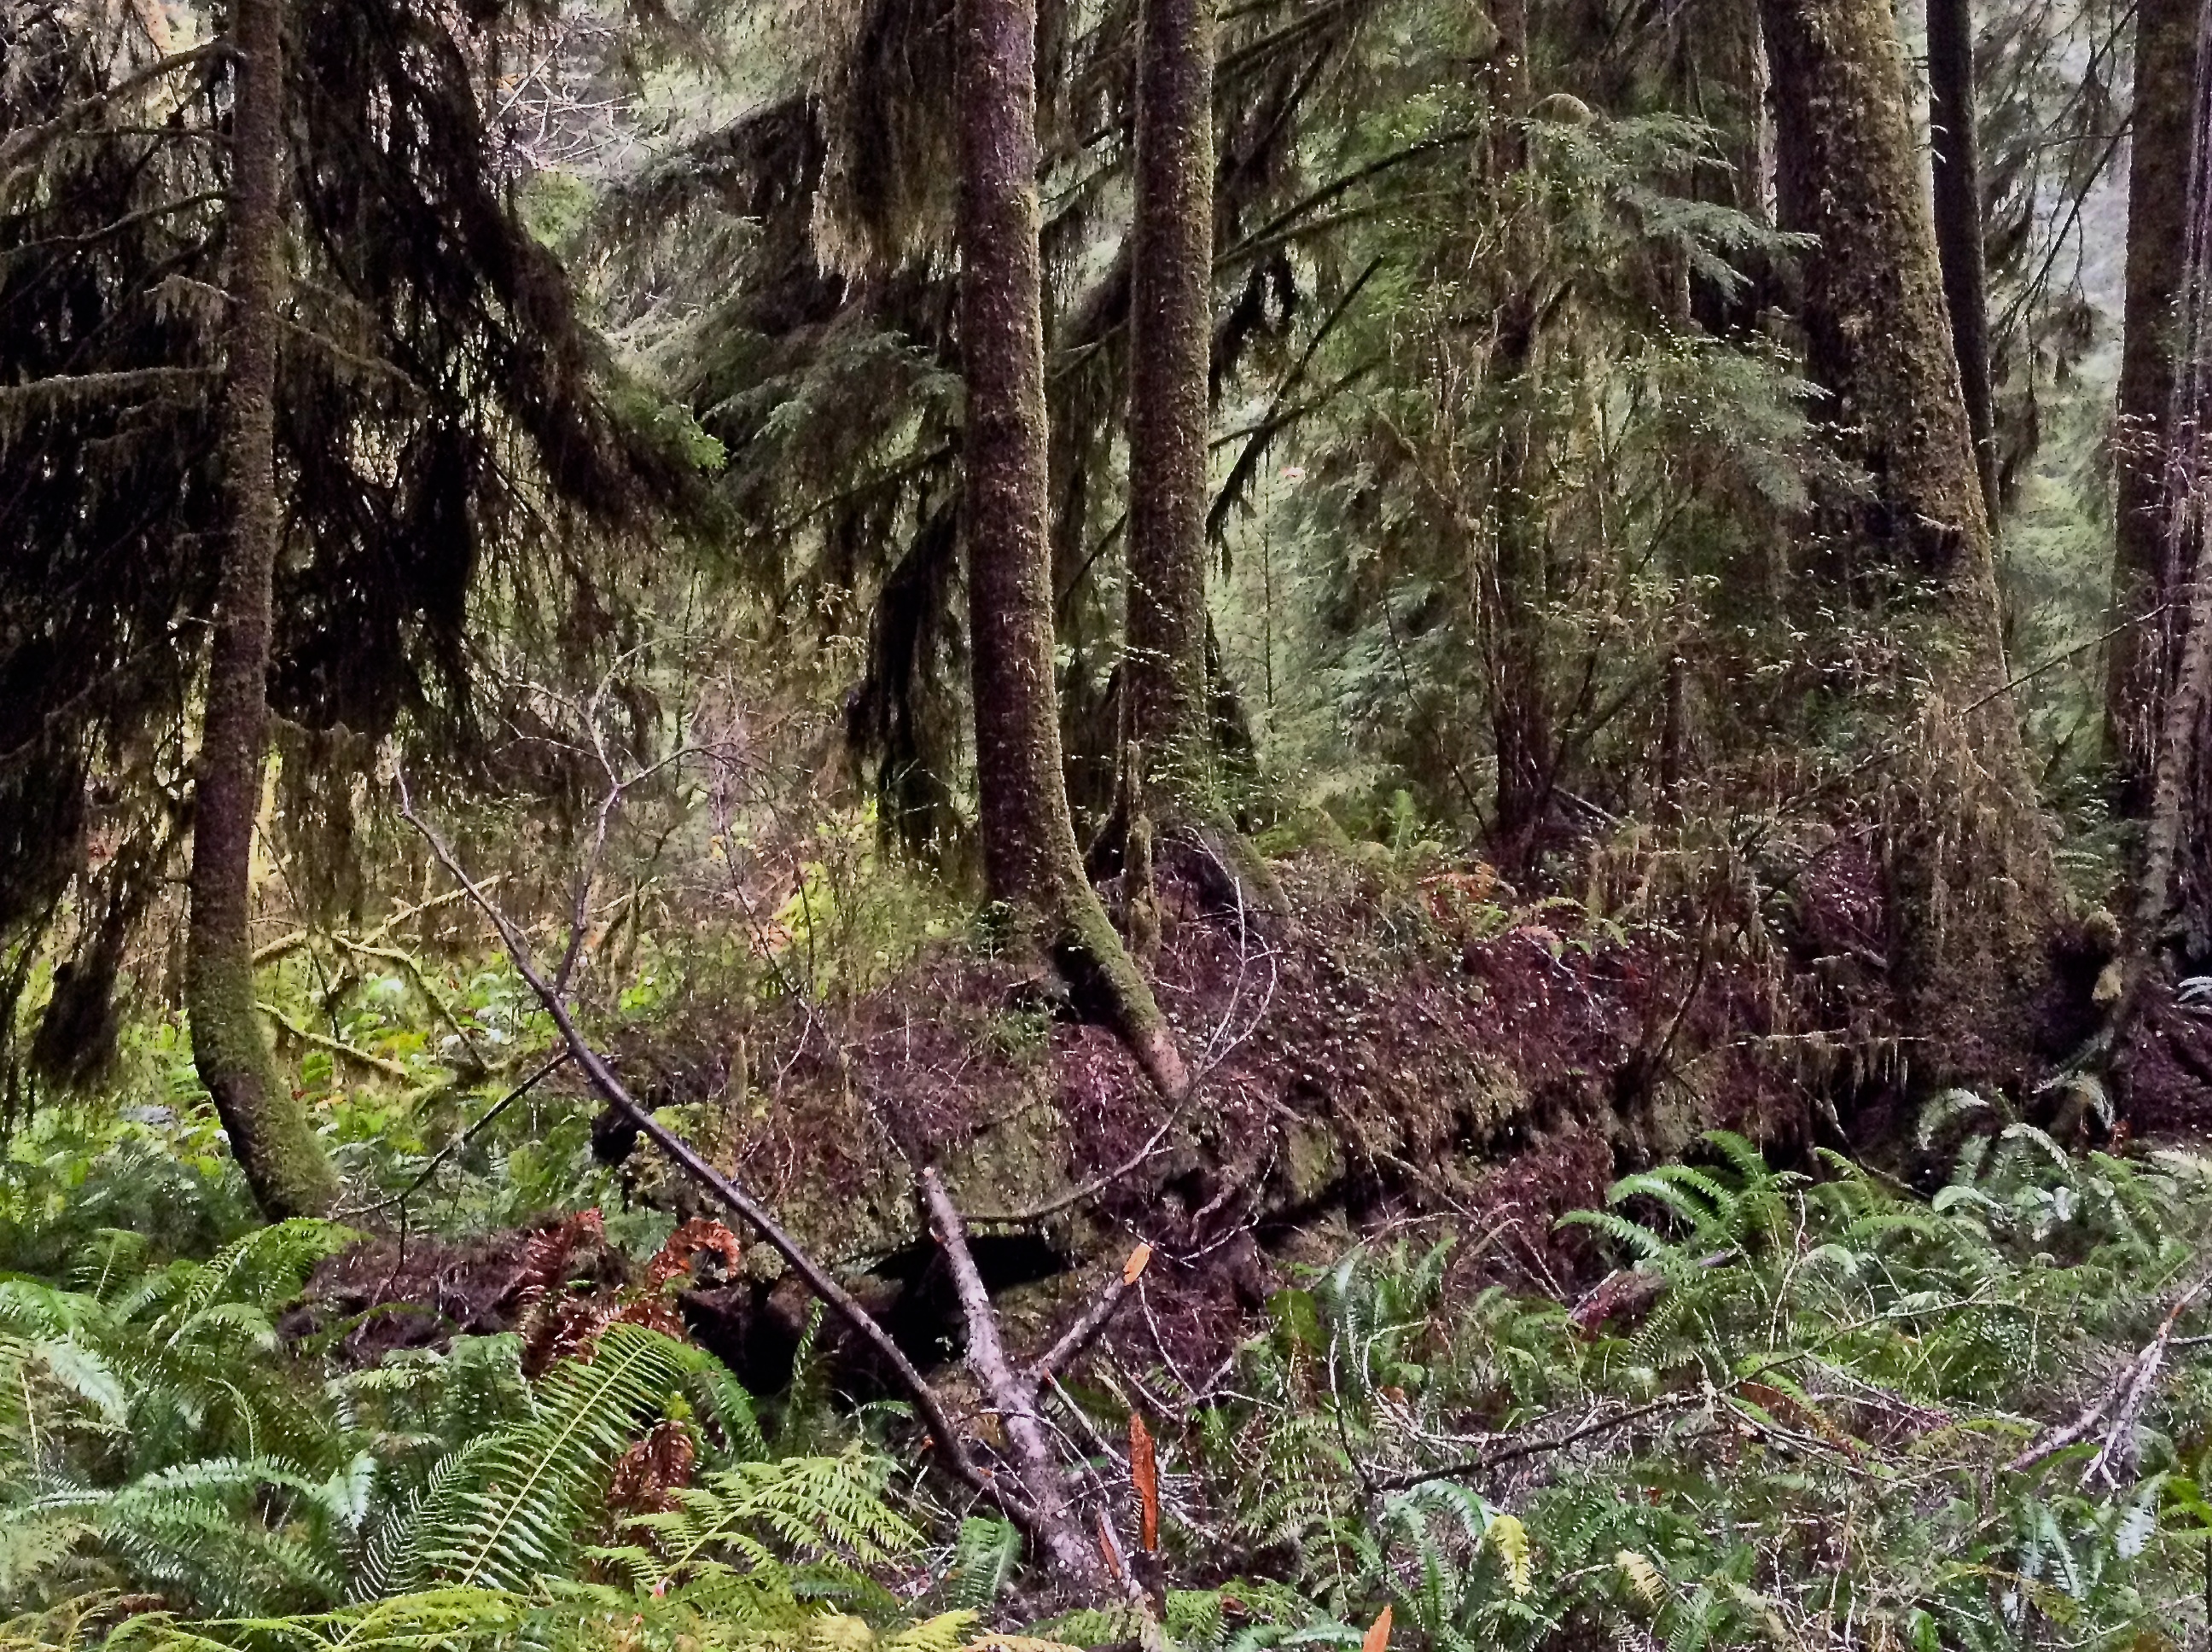
tree, forest, swamp, wilderness, plant, trail, wildlife, stream, jungle, flora, spruce, vegetation, rainforest, deciduous, wetland, woodland, habitat, photostream, ecosystem, joycecory, northerncalifornia, californiaredwoods, biome, old growth forest, natural environment, geographical feature, temperate broadleaf and mixed forest, temperate coniferous forest, land plant